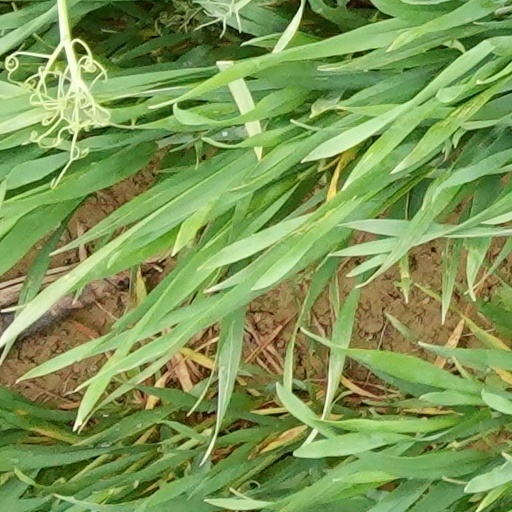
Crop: wheat